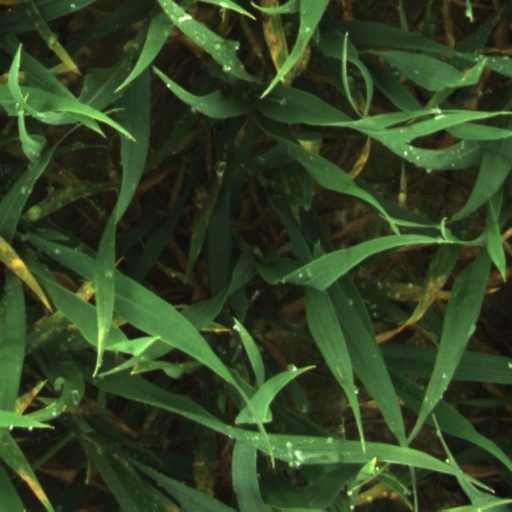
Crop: wheat